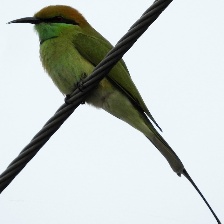
Species: ASIAN GREEN BEE EATER
Scientific name: MEROPS ORIENTALIS
ImageNet parent category: bee_eater